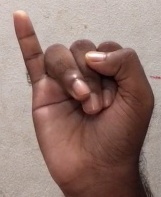
ASL sign: I